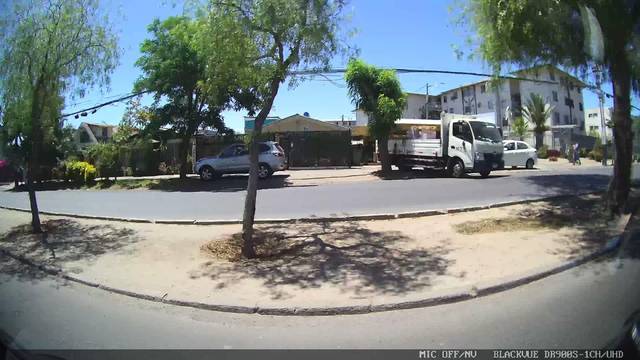
Region: Chile
Coordinates: -33.443, -70.741